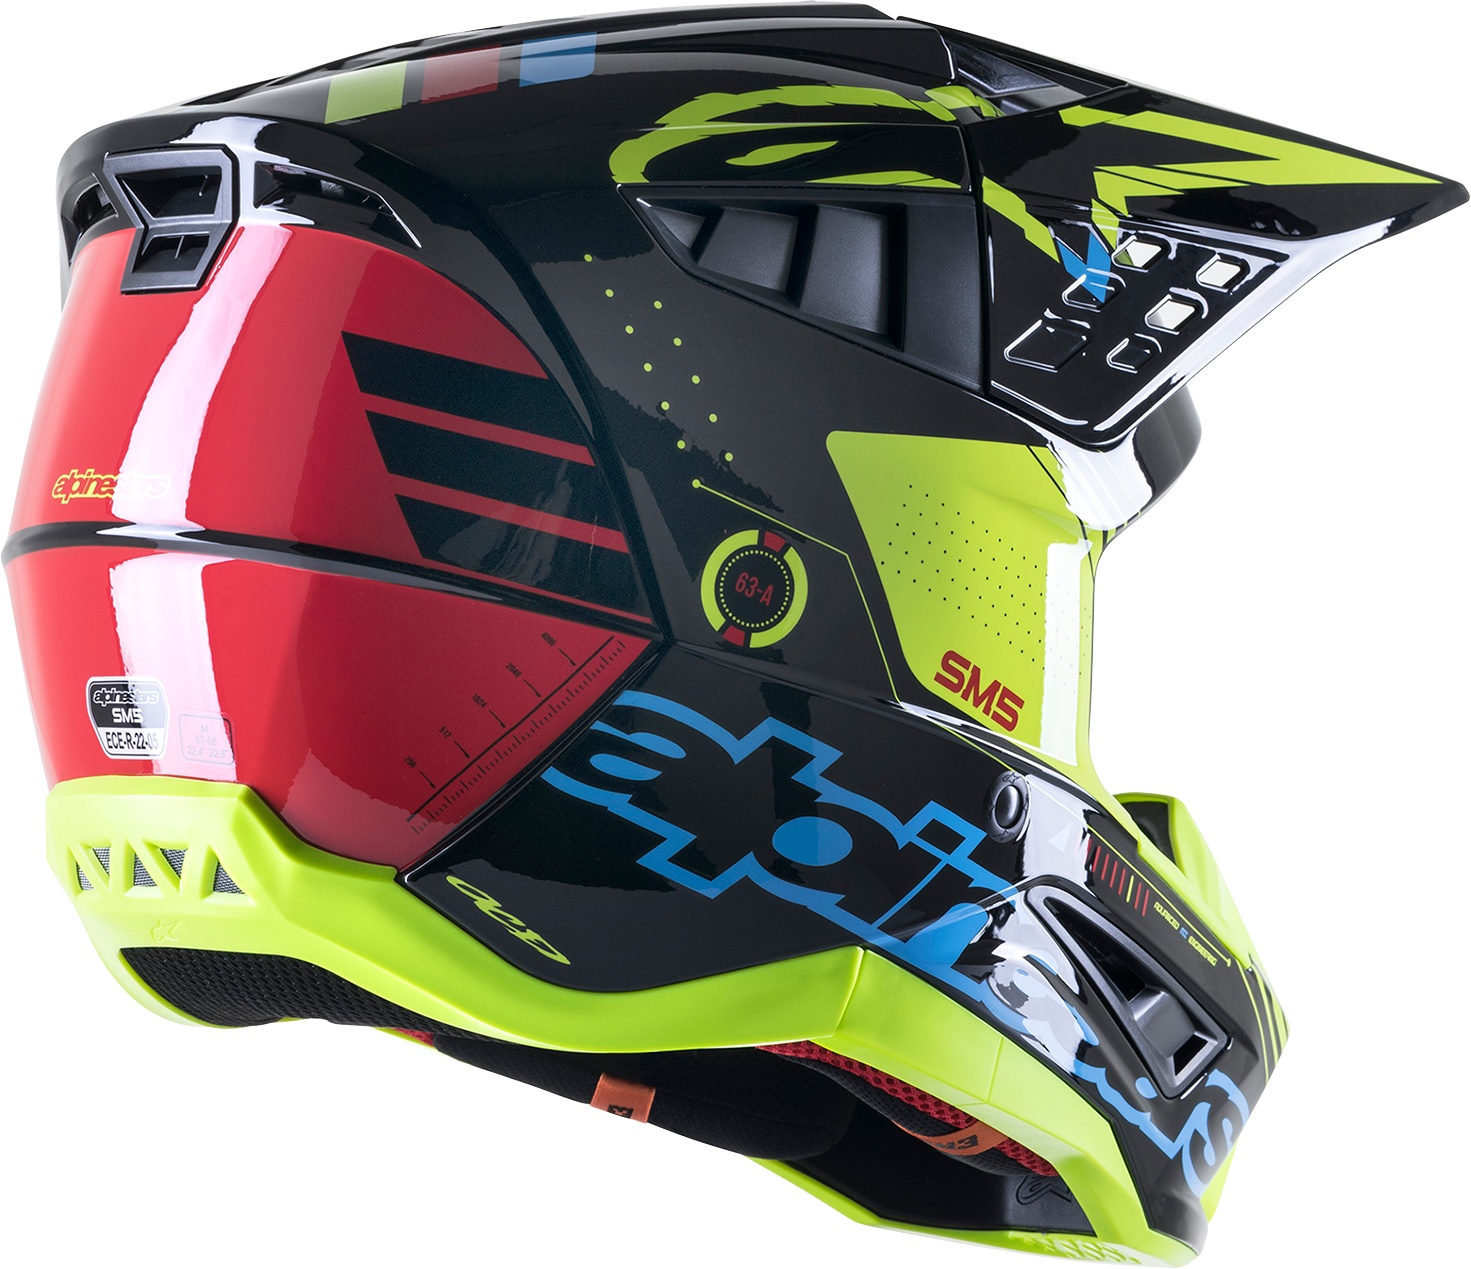
SM5 Helmet - Action - Gloss Black/Blue/Fluo Yellow - XS
Brand: ALPINESTARS
Category: Vehicles & Parts > Vehicle Parts & Accessories > Vehicle Safety & Security > Motorcycle Protective Gear > Motorcycle Helmets > Off-Road Helmets